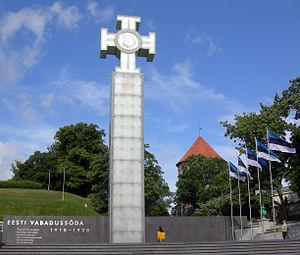
La colonne de la victoire de la guerre d'indépendance est un monument situé sur la place de la Liberté, à Tallinn, en Estonie.